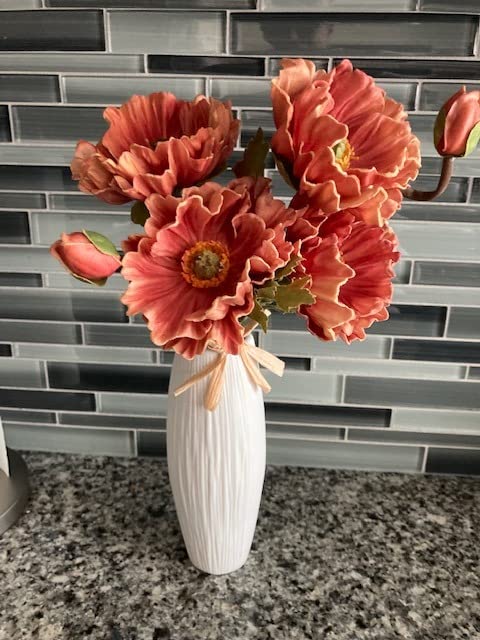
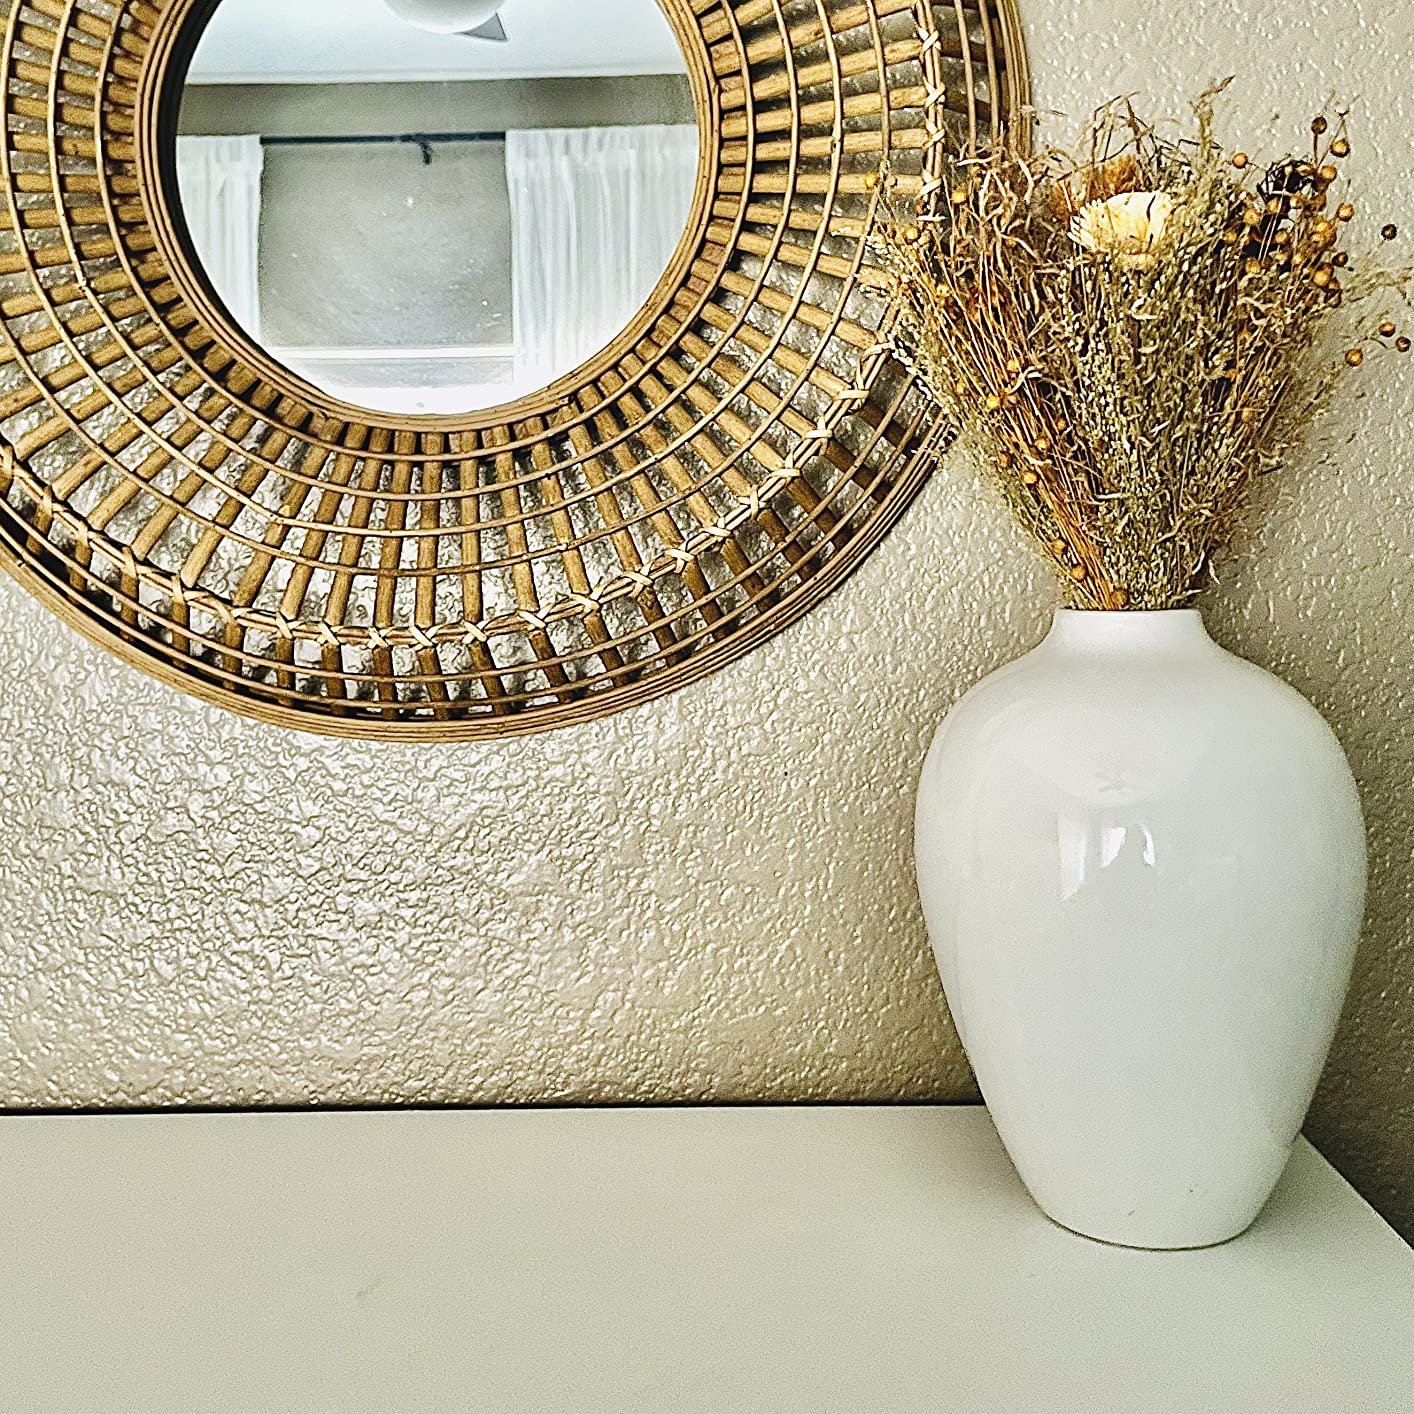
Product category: vase
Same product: no